McCallum Bagpipes

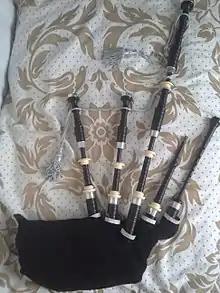
McCallum P2

McCallum Bagpipes manufactures bagpipes in African Blackwood and Black Acetyl. The entire manufacturing process is done at the company's factory. Because every part is manufactured on a programmable CNC machine, changes can be made easily to individual sets of bagpipes based on customer requests or design changes.